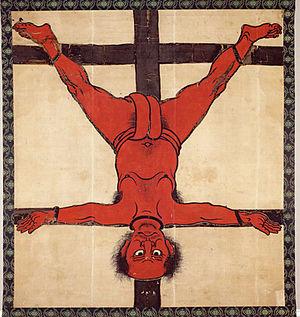
Torii Sune'emon est un samouraï de la période Sengoku. Il appartient au clan Torii, vassal des Tokugawa.